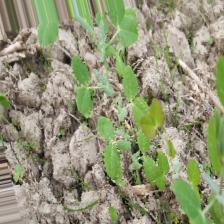
Label: Normal